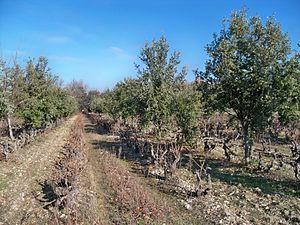
truffière et vignes à Richerenches, Vaucluse, France
La truffe est le nom vernaculaire français donné à la fructification et à l'organe végétatif de plusieurs genres de champignons hypogés ascomycètes ectomycorhiziens qui se présente sous une forme plus ou moins globuleuse. Un même mycélium peut produire plusieurs truffes. Certaines espèces n'ont que peu de saveur alors que d'autres sont particulièrement appréciées et recherchées depuis l'Antiquité. Qu'elles aient poussé spontanément ou qu'elles soient issues de la trufficulture, les truffes sont très demandées par les gourmets.
La trufficulture est la culture de la truffe. Les trufficulteurs utilisent les techniques agronomiques visant à la production, à la cueillette et à la commercialisation des truffes.
Le comté-de-grignan est un vin élaboré dans le sud de la Drôme, il fut connu de 1968 jusqu'à 2009, sous le nom de vin de pays du comté de Grignan. Sa zone de production correspond approximativement à la région historique du Tricastin, plus souvent dénommée de nos jours Drôme provençale. Ce vin est protégé par une IGP de zone, incluse dans l'indication géographique protégée régionale Méditerranée. Cette région de production, célèbre pour ses truffes noires, est historiquement l'un des plus anciens terroirs viti-vinicoles de France comme le prouvent l'oppidum Saint-Marcel et ses poteries pseudo-ioniennes, la villa gallo-romaine du Mollard, la plus importante unité viti-vinicole de l'antiquité romaine, et l'église Saint-Pierre-ès-Liens de Colonzelle, qui possède un bas-relief représentant quatre tonneaux gaulois.